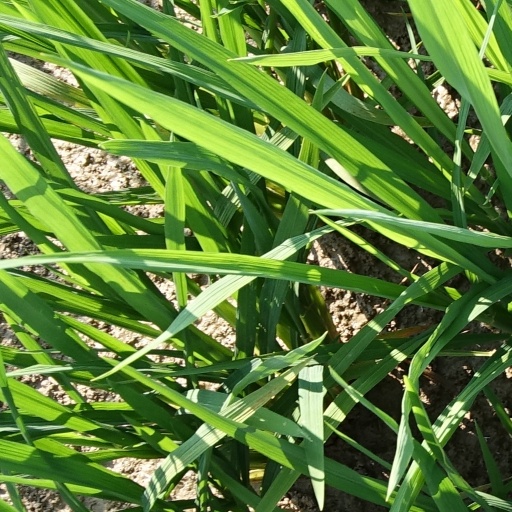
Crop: rice